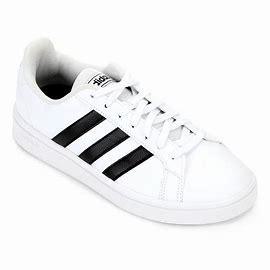
Brand: Adidas
Model: Grand Court Base